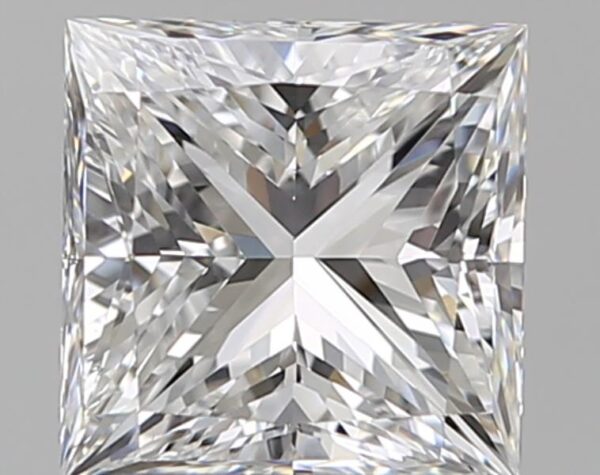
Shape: princess
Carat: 1.5
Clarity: VVS2
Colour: E
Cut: EX
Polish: EX
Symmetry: VG
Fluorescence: N
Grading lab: GIA
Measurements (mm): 6.35 x 6.34 x 4.68